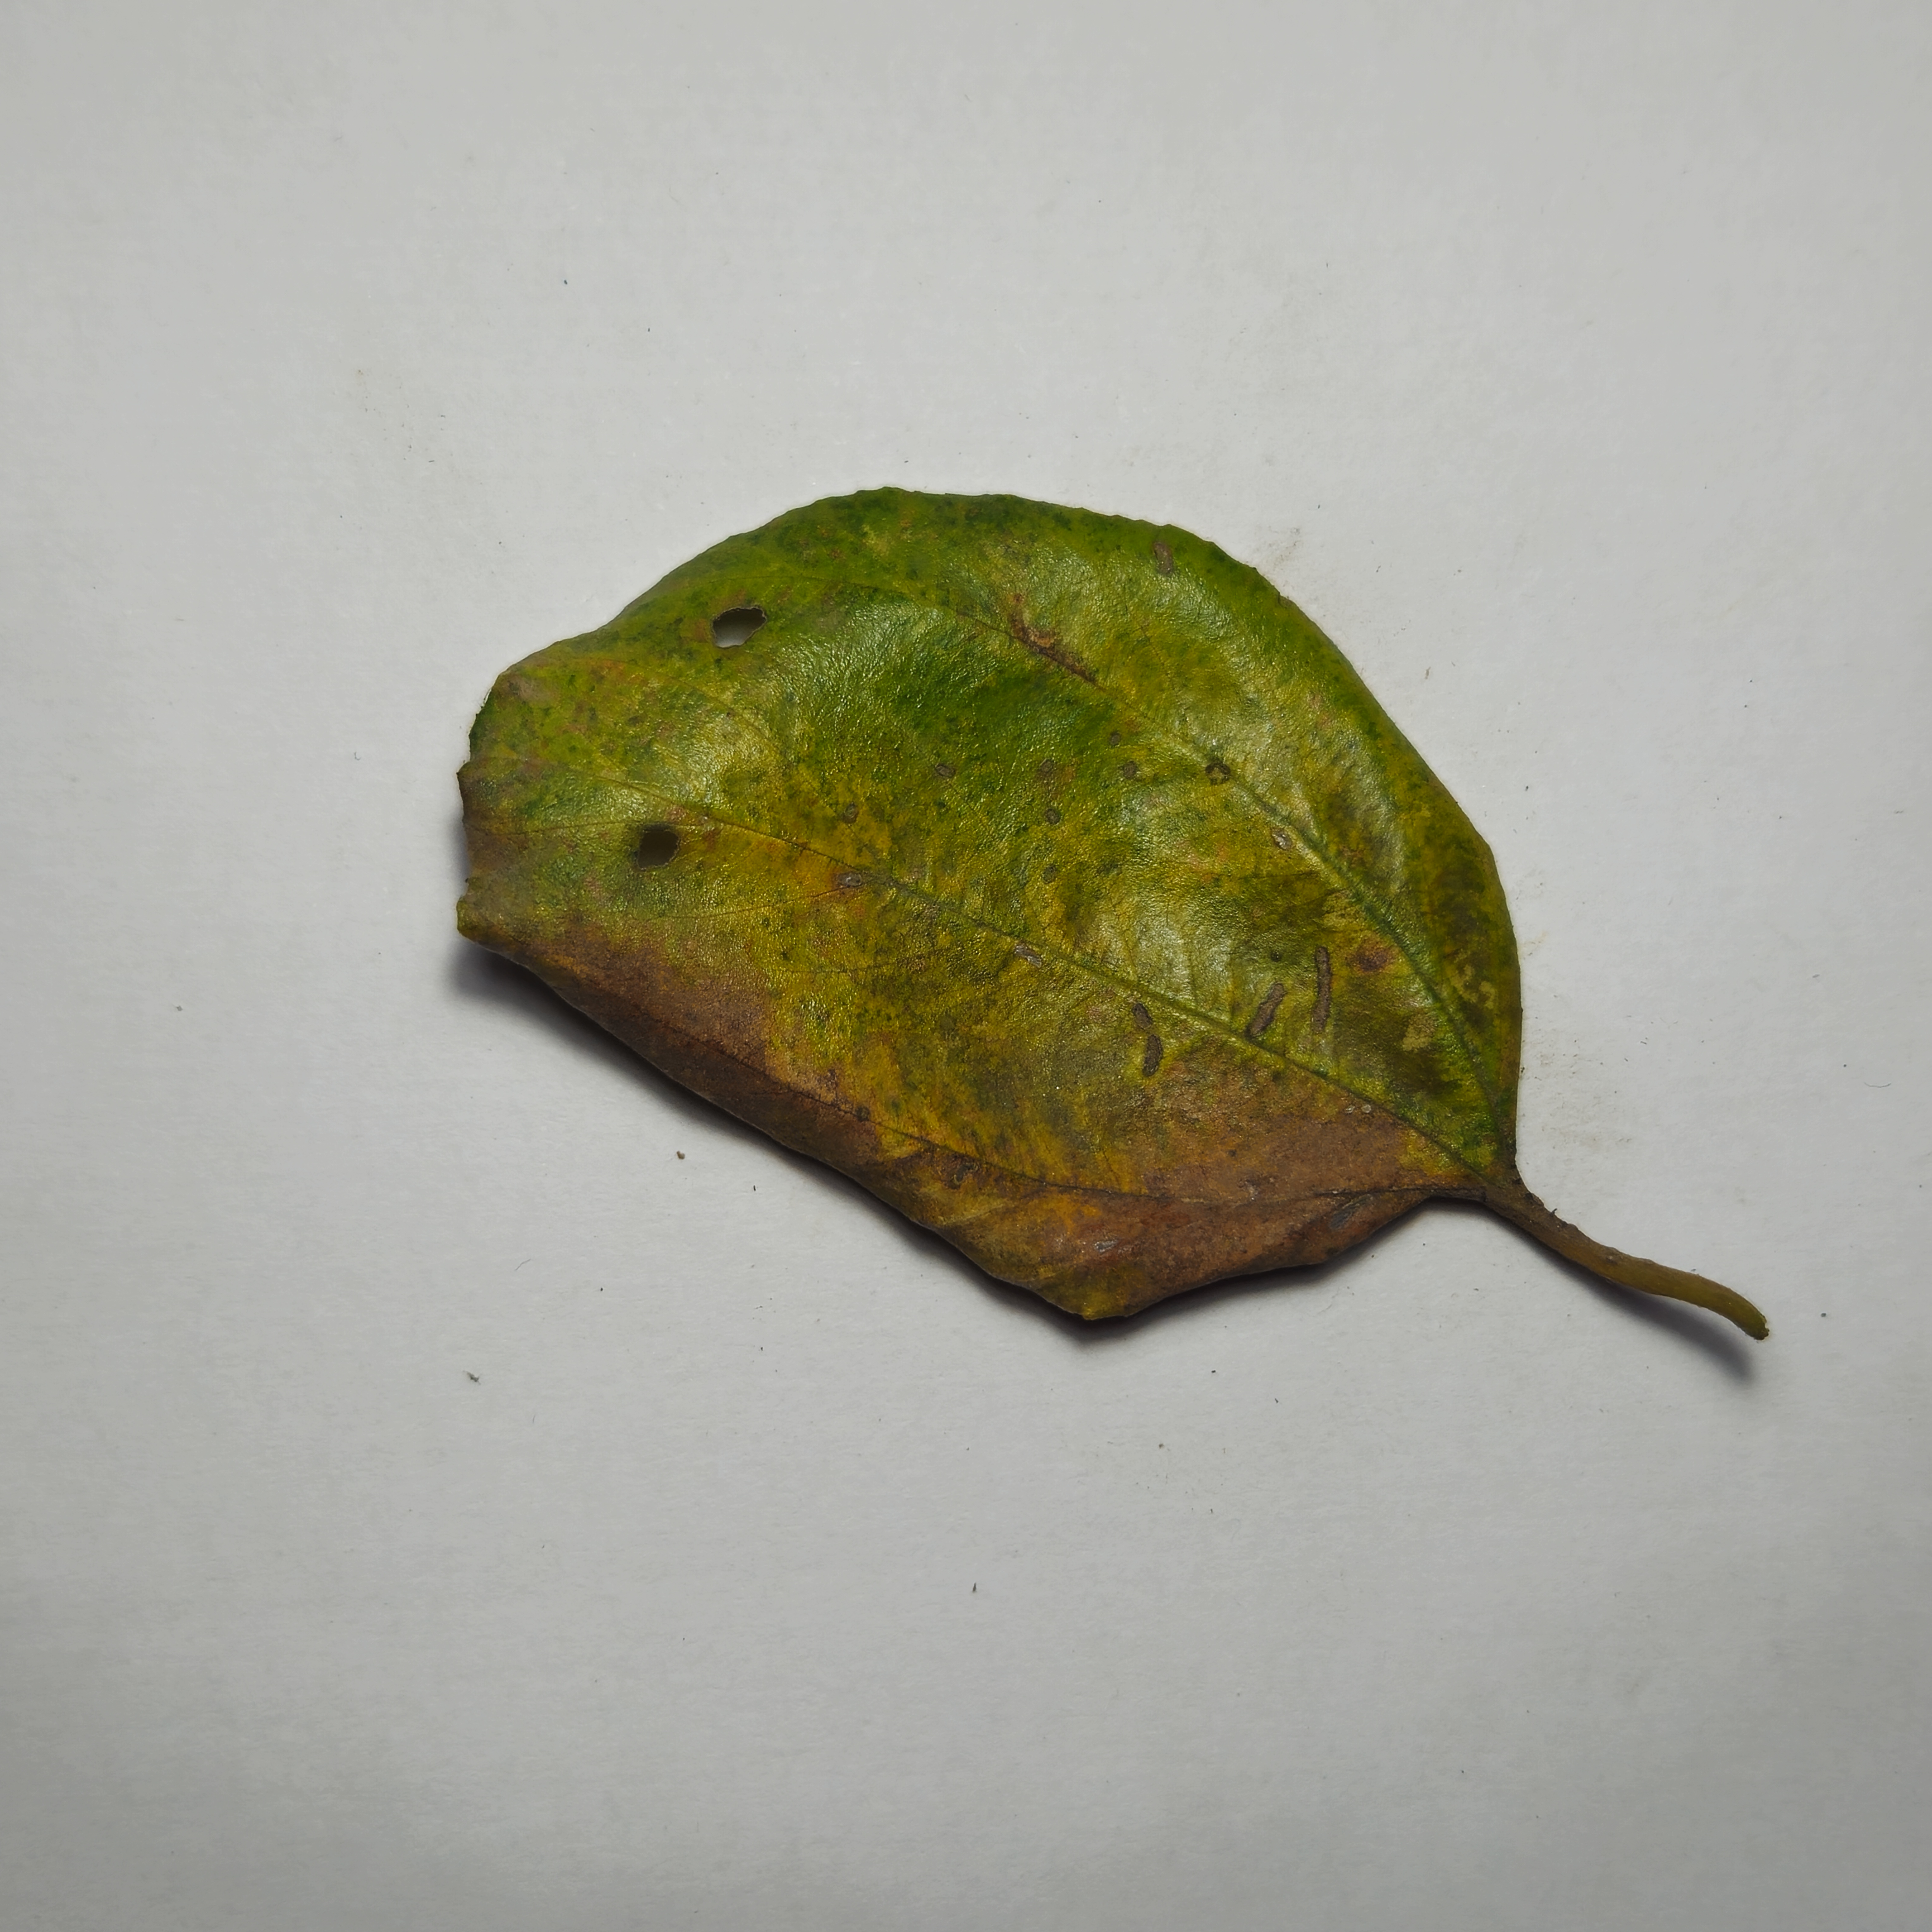
Label: Yellow